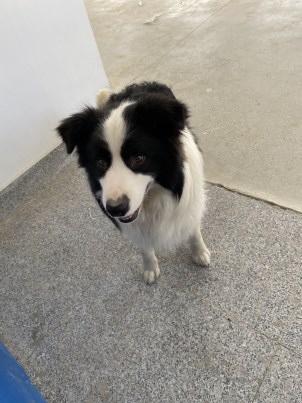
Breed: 2594-n000109-Border_collie